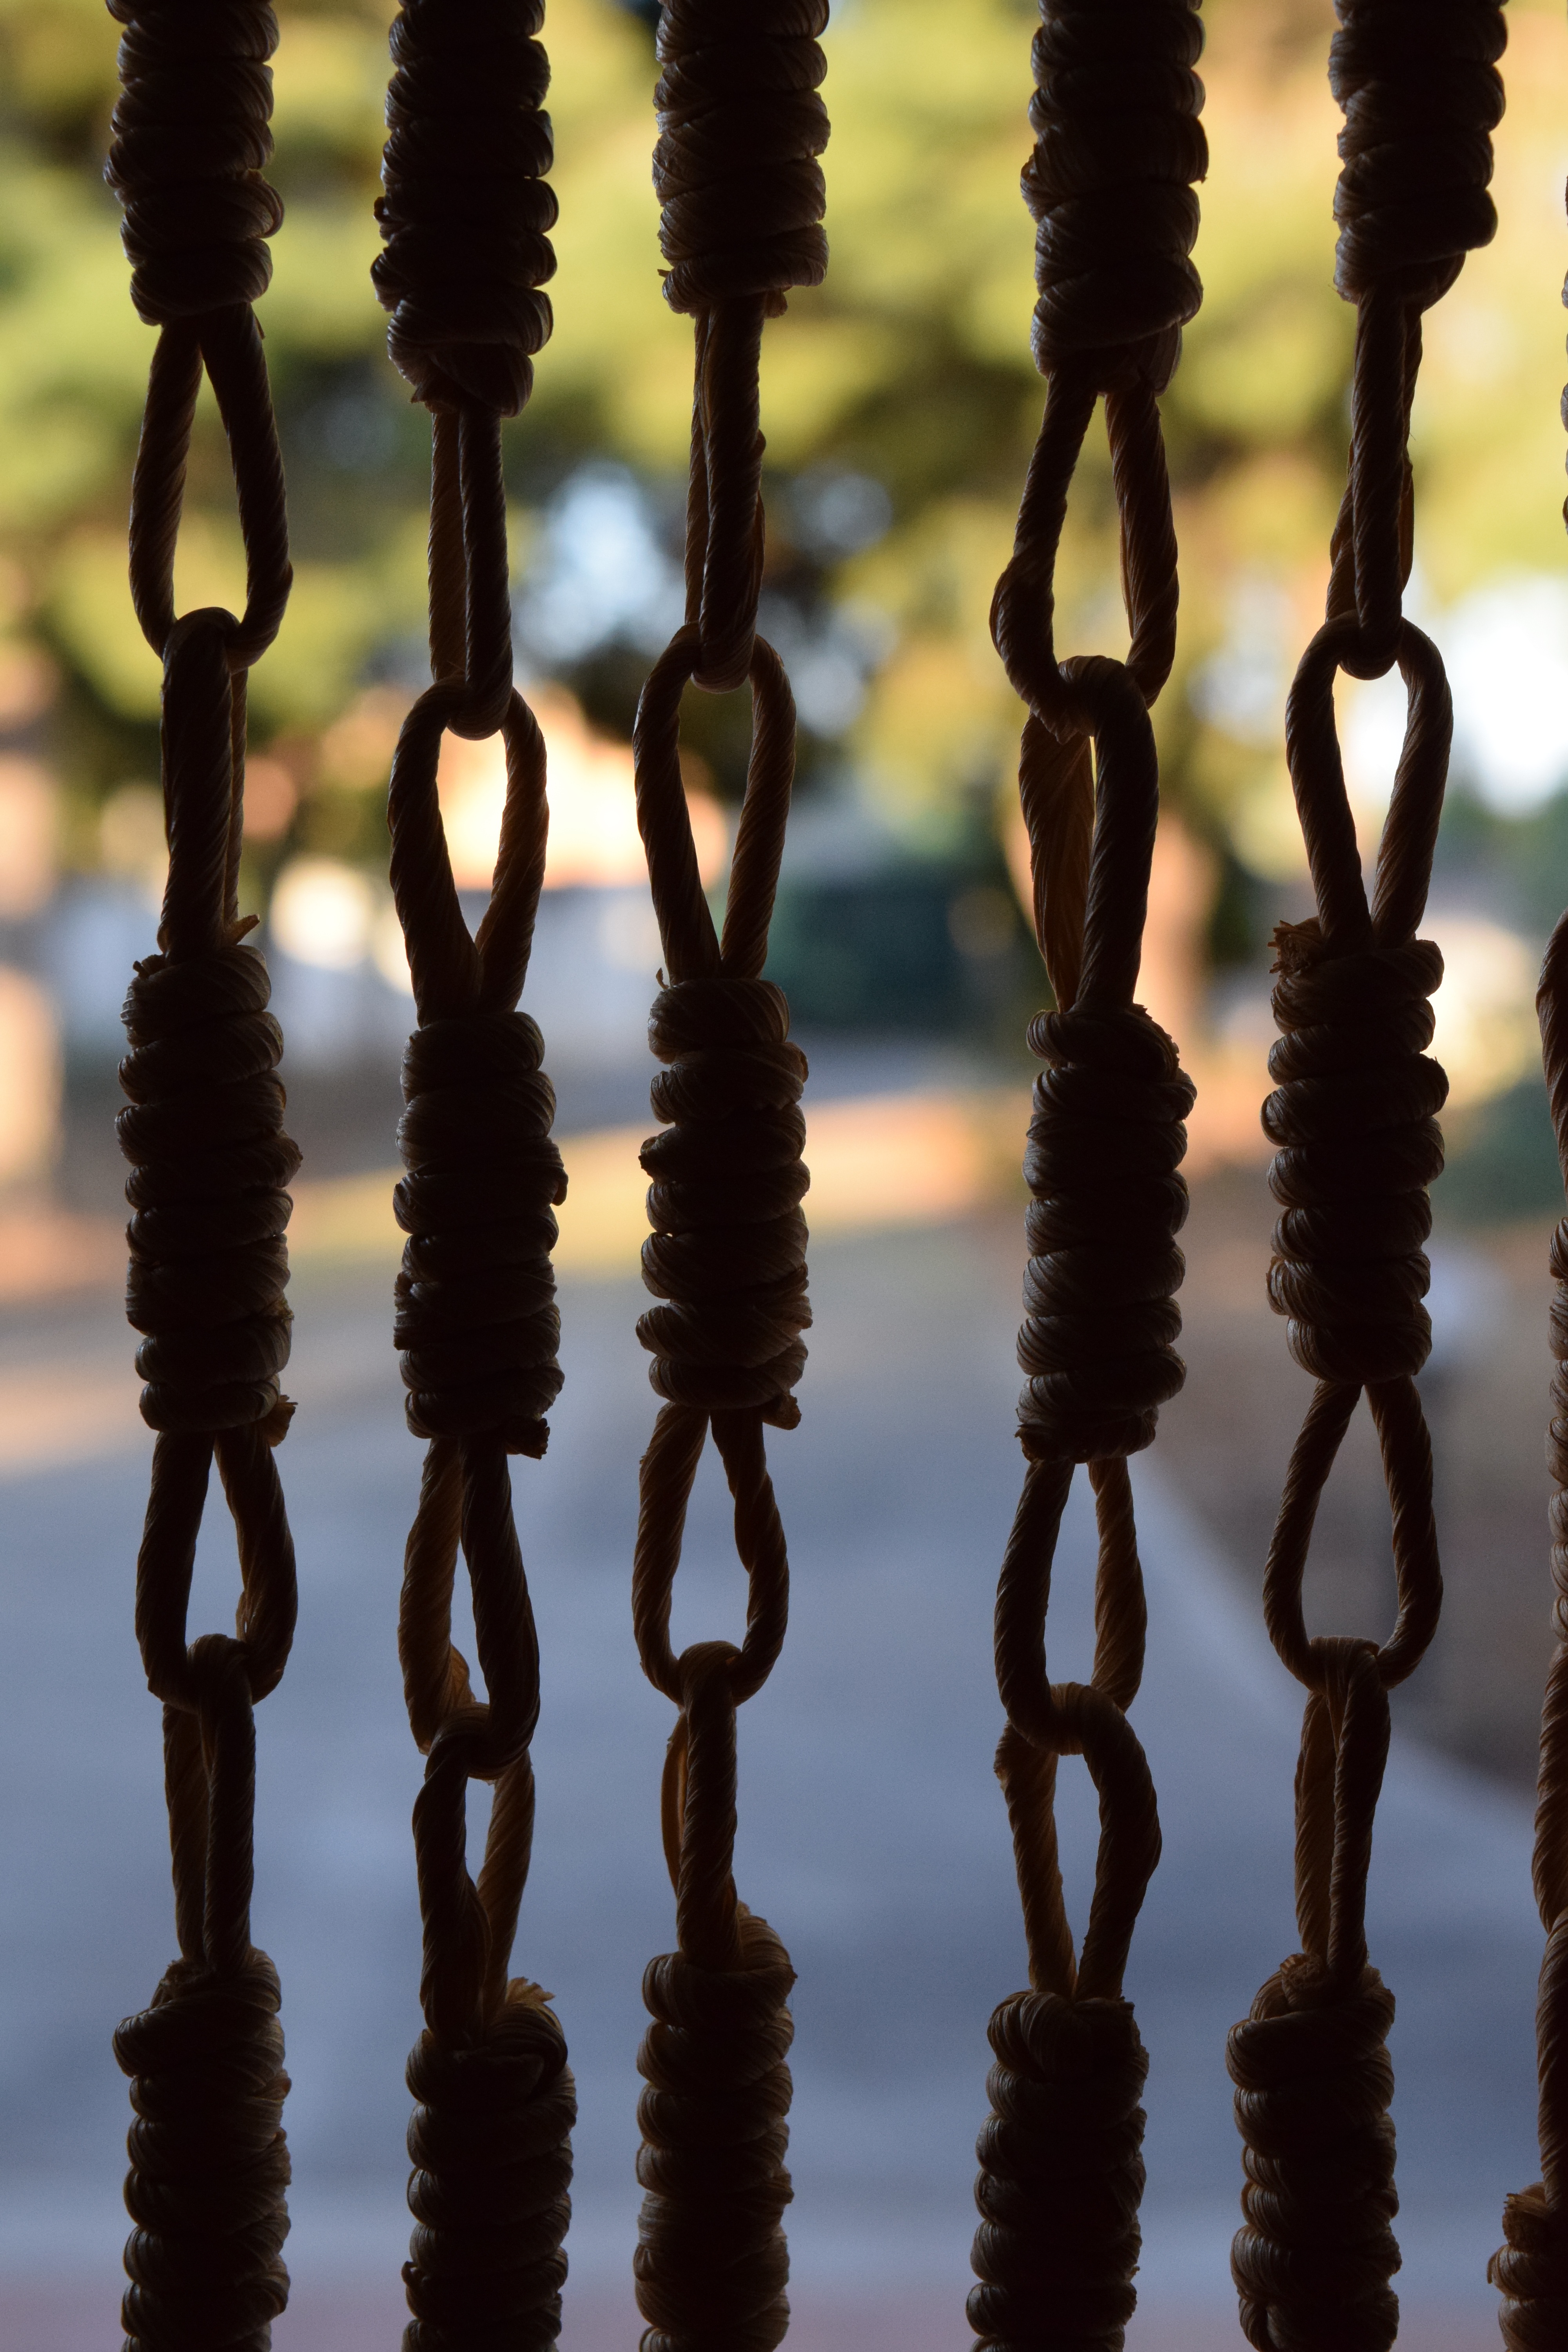
light, sun, view, mediterranean, door, heat, privacy, input, bast, light and shadow, fly protection, tabletop game